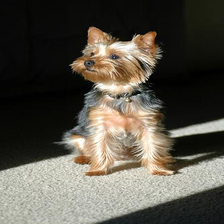
Species: dog
Breed: yorkshire terrier